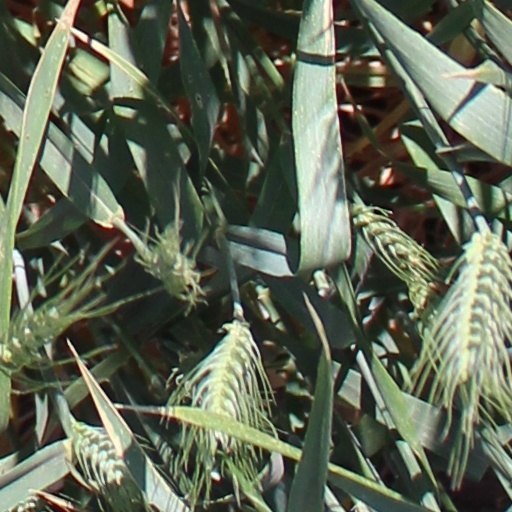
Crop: wheat